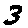
Label: 3